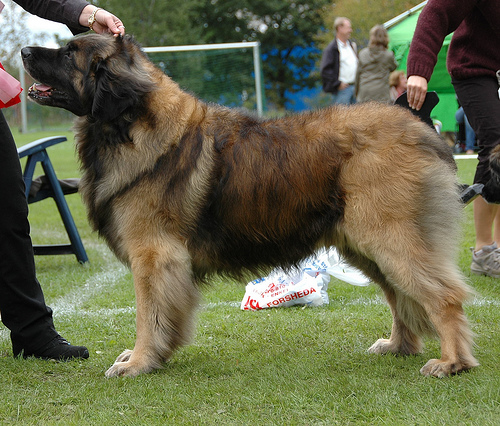
Animal: dog
Breed: leonberger